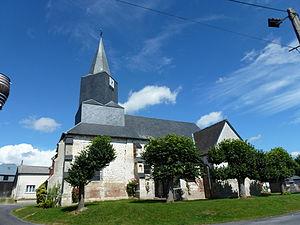
Hauteville est une commune française située dans le département des Ardennes, en région Grand Est.